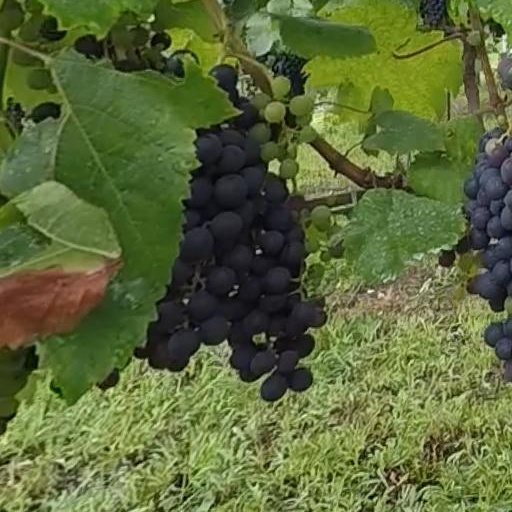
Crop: grape